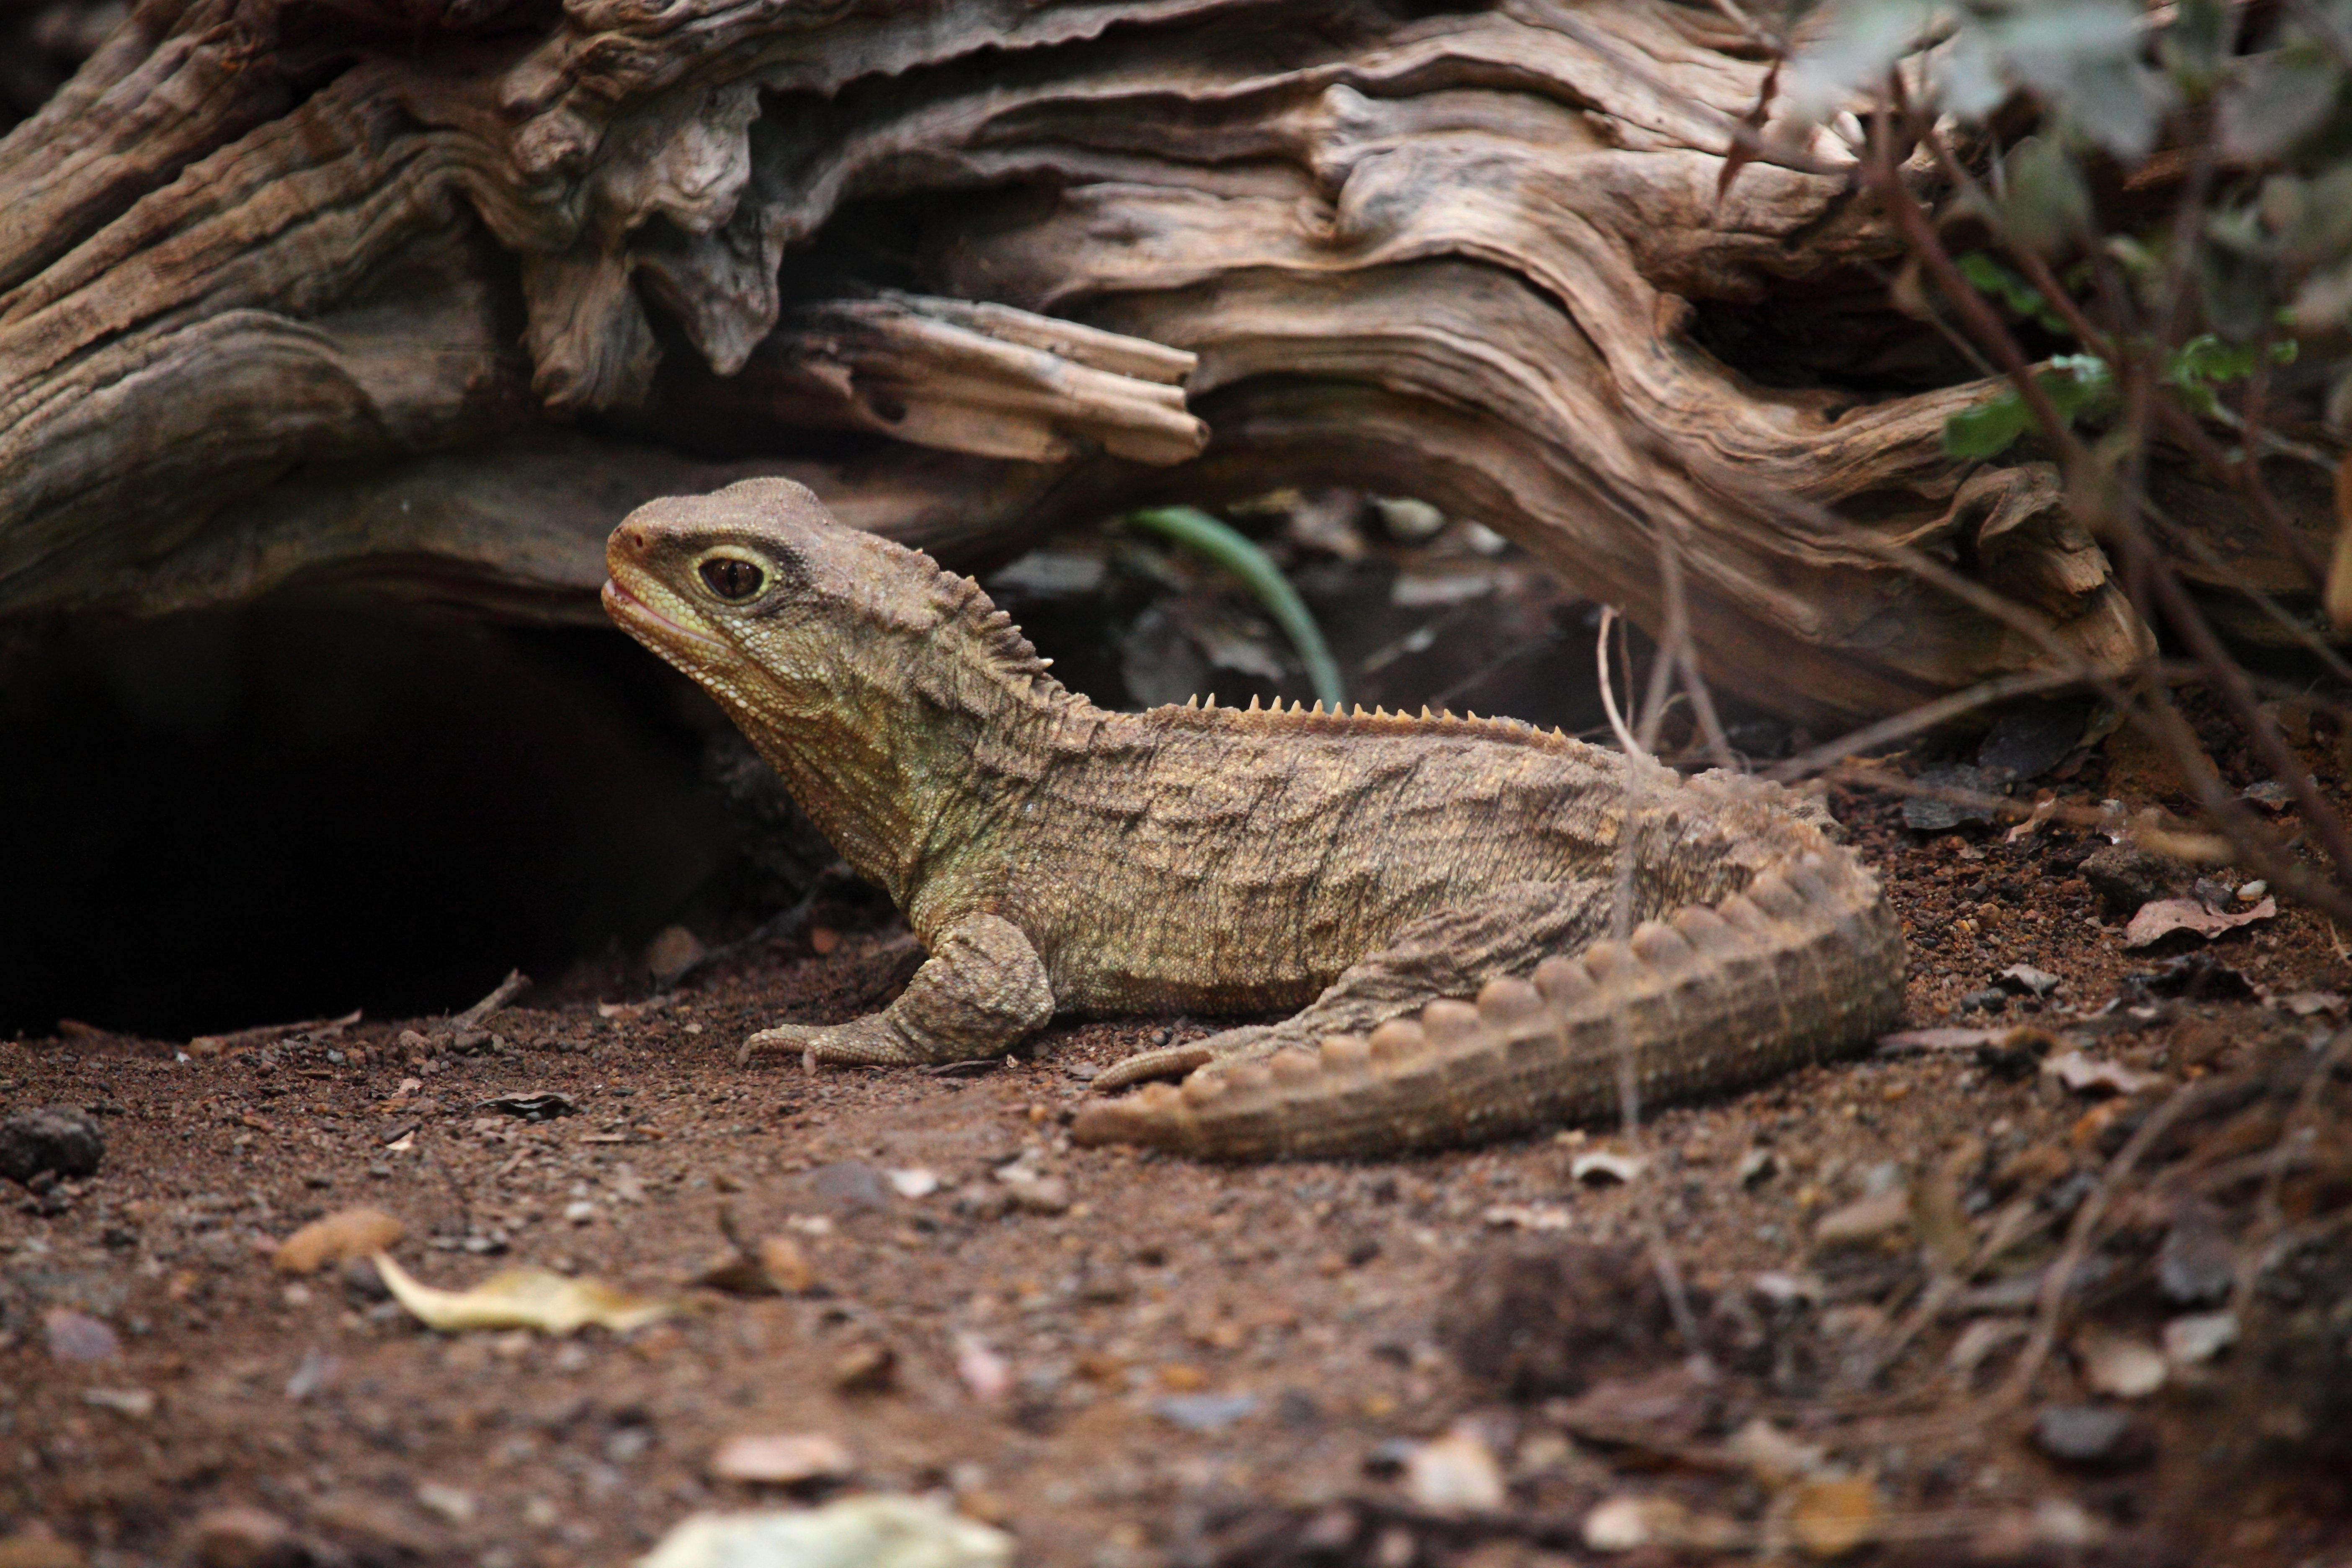
nature, animal, wildlife, wild, zoo, pet, reptile, fauna, lizard, scary, eye, head, skin, vertebrate, creature, dragon, galapagos, lacerta, agamidae, scaled reptile, lacertidae